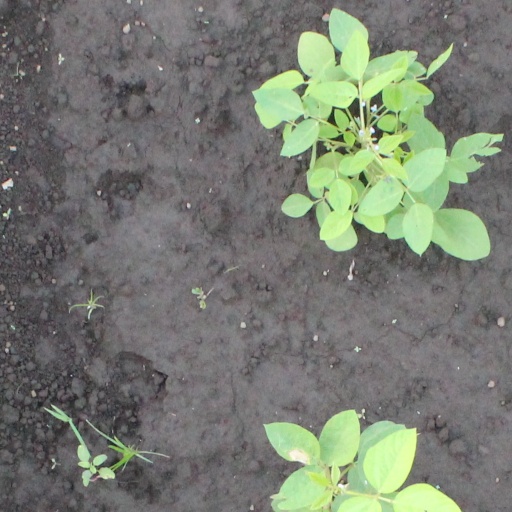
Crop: soybean